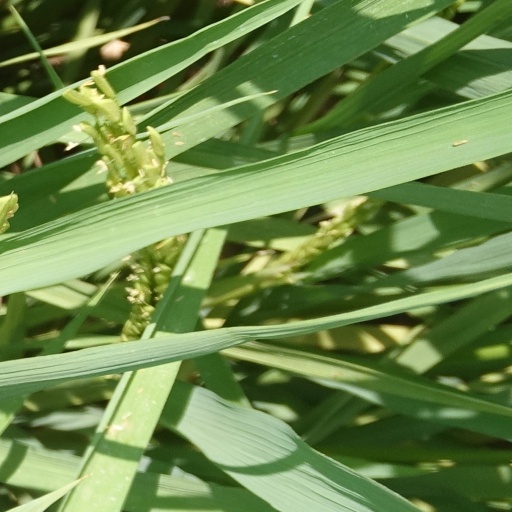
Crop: rice